Alas Uruguay

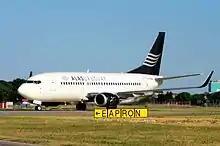
Alas Uruguay Boeing 737-300 at Aeroparque Jorge Newbery in Buenos Aires, Argentina, January 2016.

Alas Uruguay was founded in 2013 on the initiative of a group of former PLUNA employees, but several difficulties led to it starting operations only almost three years later. It had a fleet of three leased Boeing 737-300 aircraft. The first aircraft was delivered to the airline in January 2015. She had previously operated for Ukraine International Airlines (UIA). Later in 2015, a second aircraft, also previously from UIA, and a third one, previously from Southwest Airlines, were delivered. All had blended winglets.